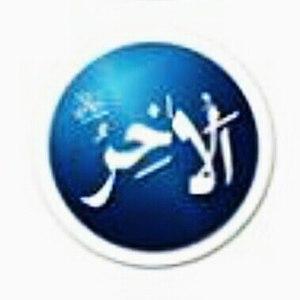
Al-Akhir / Le Dernier est un beau nom d'Allah, est un exalte nom d'Allah.